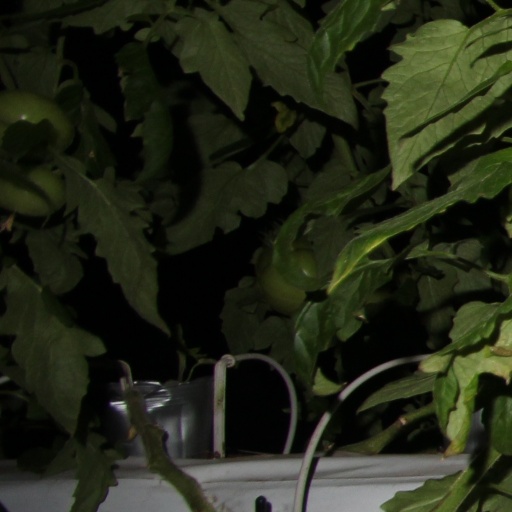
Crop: tomato